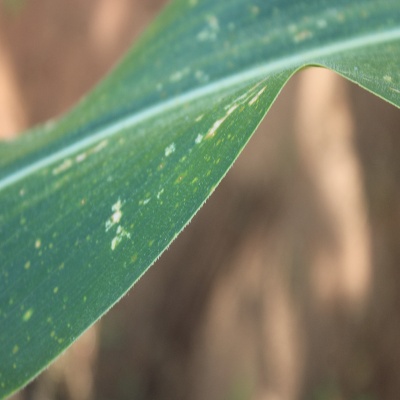
Crop: Maize
Condition: leaf spot